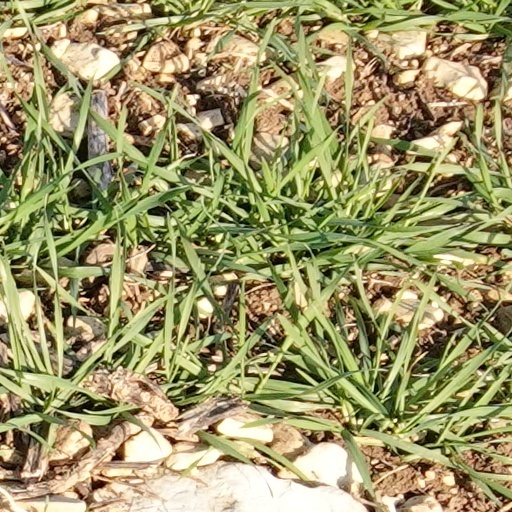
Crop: wheat